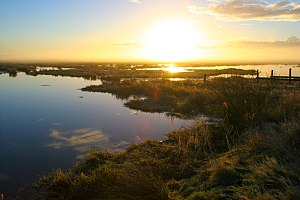
Skjern Enge
De genskabte Skjern Enge er en vigtig fuglelokalitet for ande- og vadefugle.
Skjern Enge
Skjern Enge er den nederste del af Skjern Å der i årene 1999 – 2003 blev genskabt med slyngede